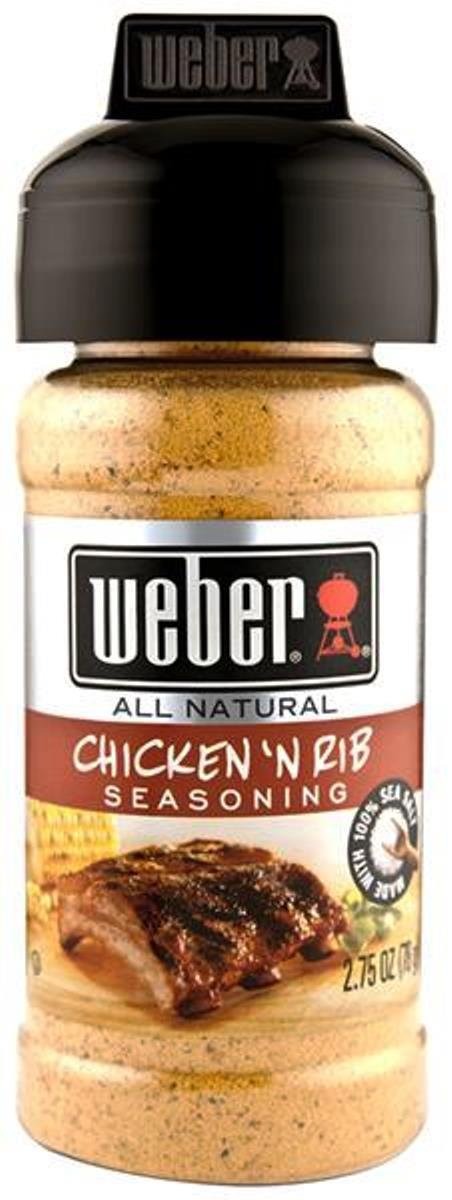
Item Name: Weber Seasoning, Chicken 'n Rib, 2.75 Ounce Jar (Pack of 6)
Value: 6.0
Unit: Count

Price: 3.95